Sam Cambio

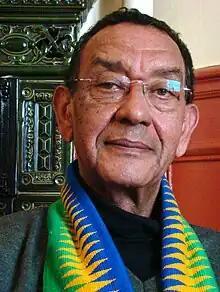
Cambio in Paris. 2010

Sam Cambio (born as Jacques Bianco) is a reporter and an author born in 1946 in Marseille.